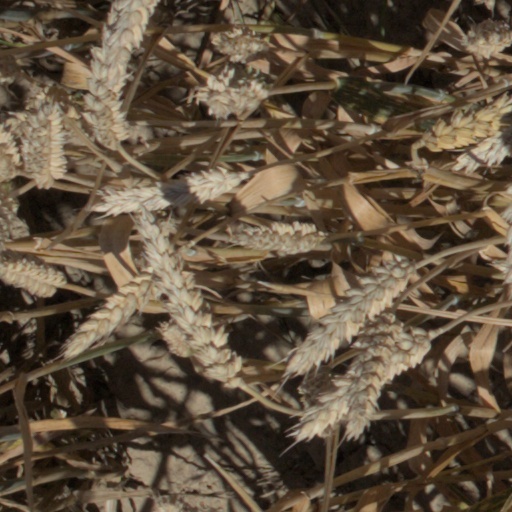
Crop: wheat